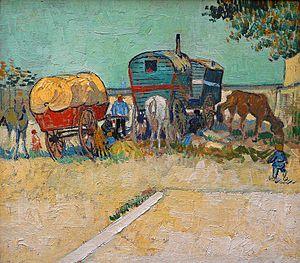
Les roulottes, campement de bohémiens aux environs d'Arles
Une verdine est une roulotte qui a été utilisée par les populations nomades, essentiellement tziganes du milieu du XIXᵉ au milieu du XXᵉ siècle. Elle était tirée par des chevaux ou des bœufs et aménagée en habitation.